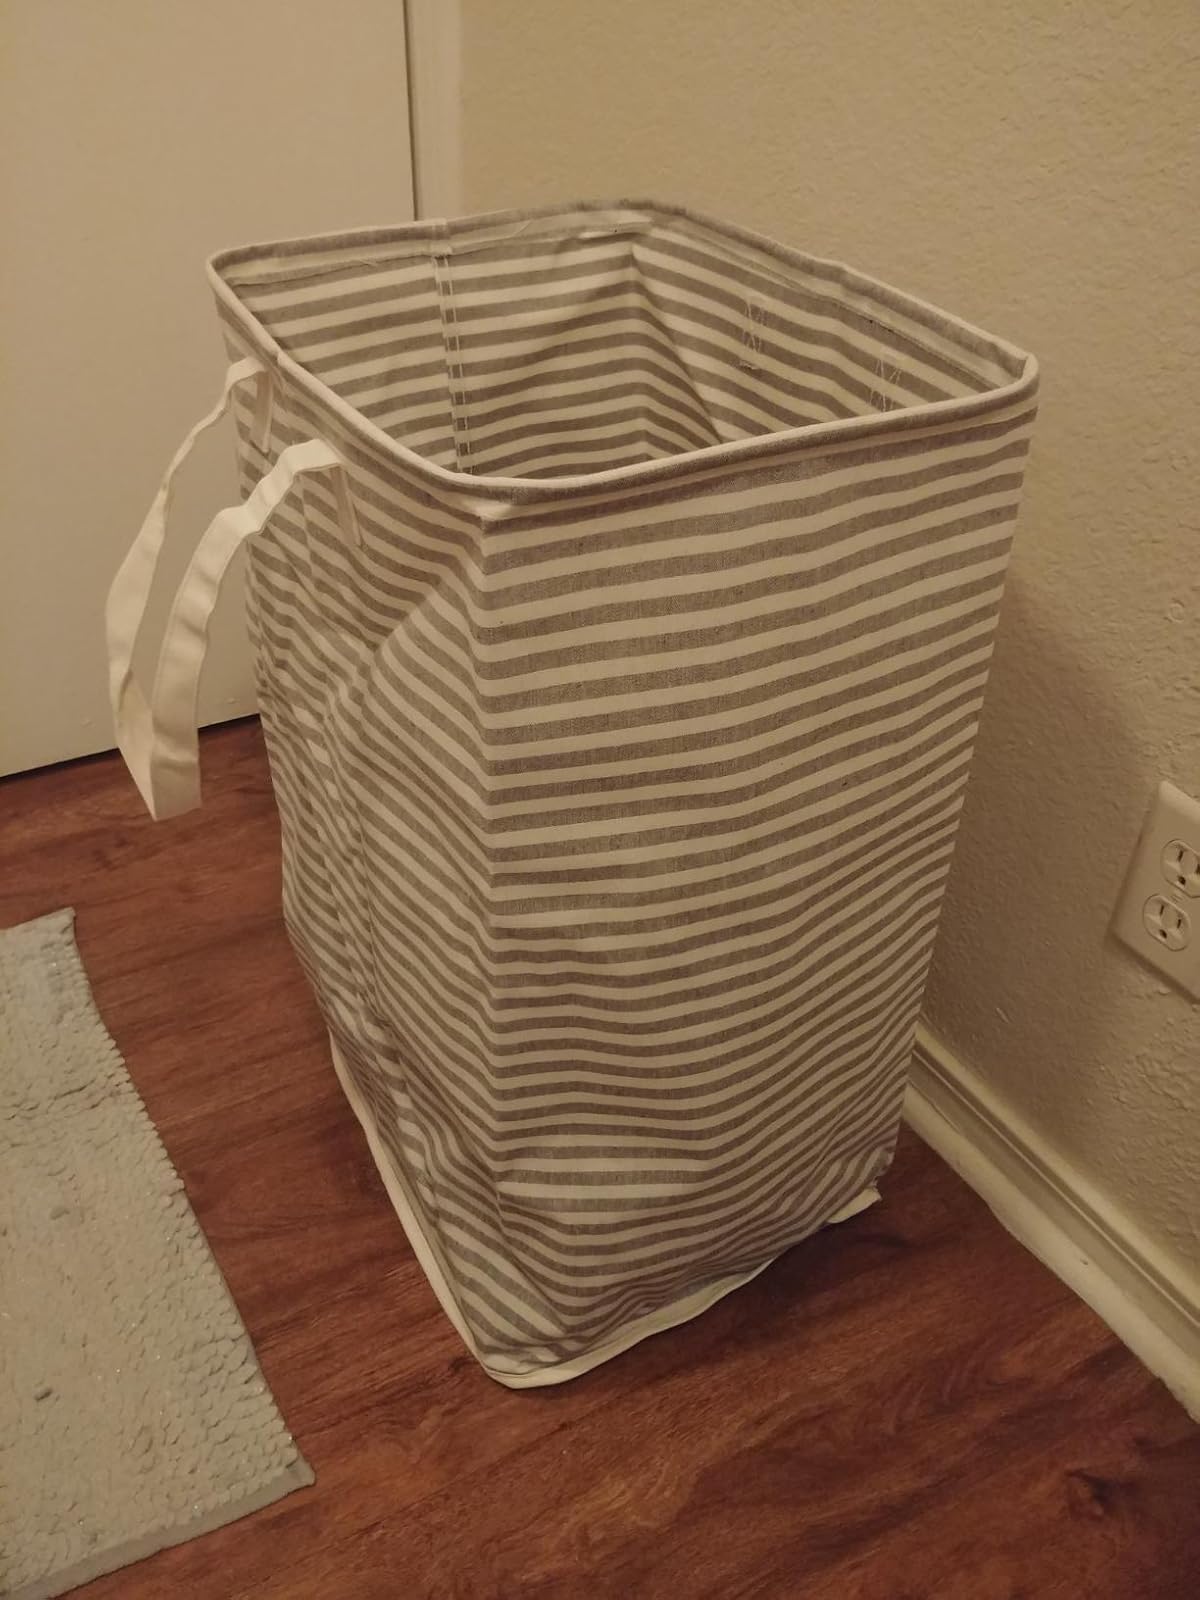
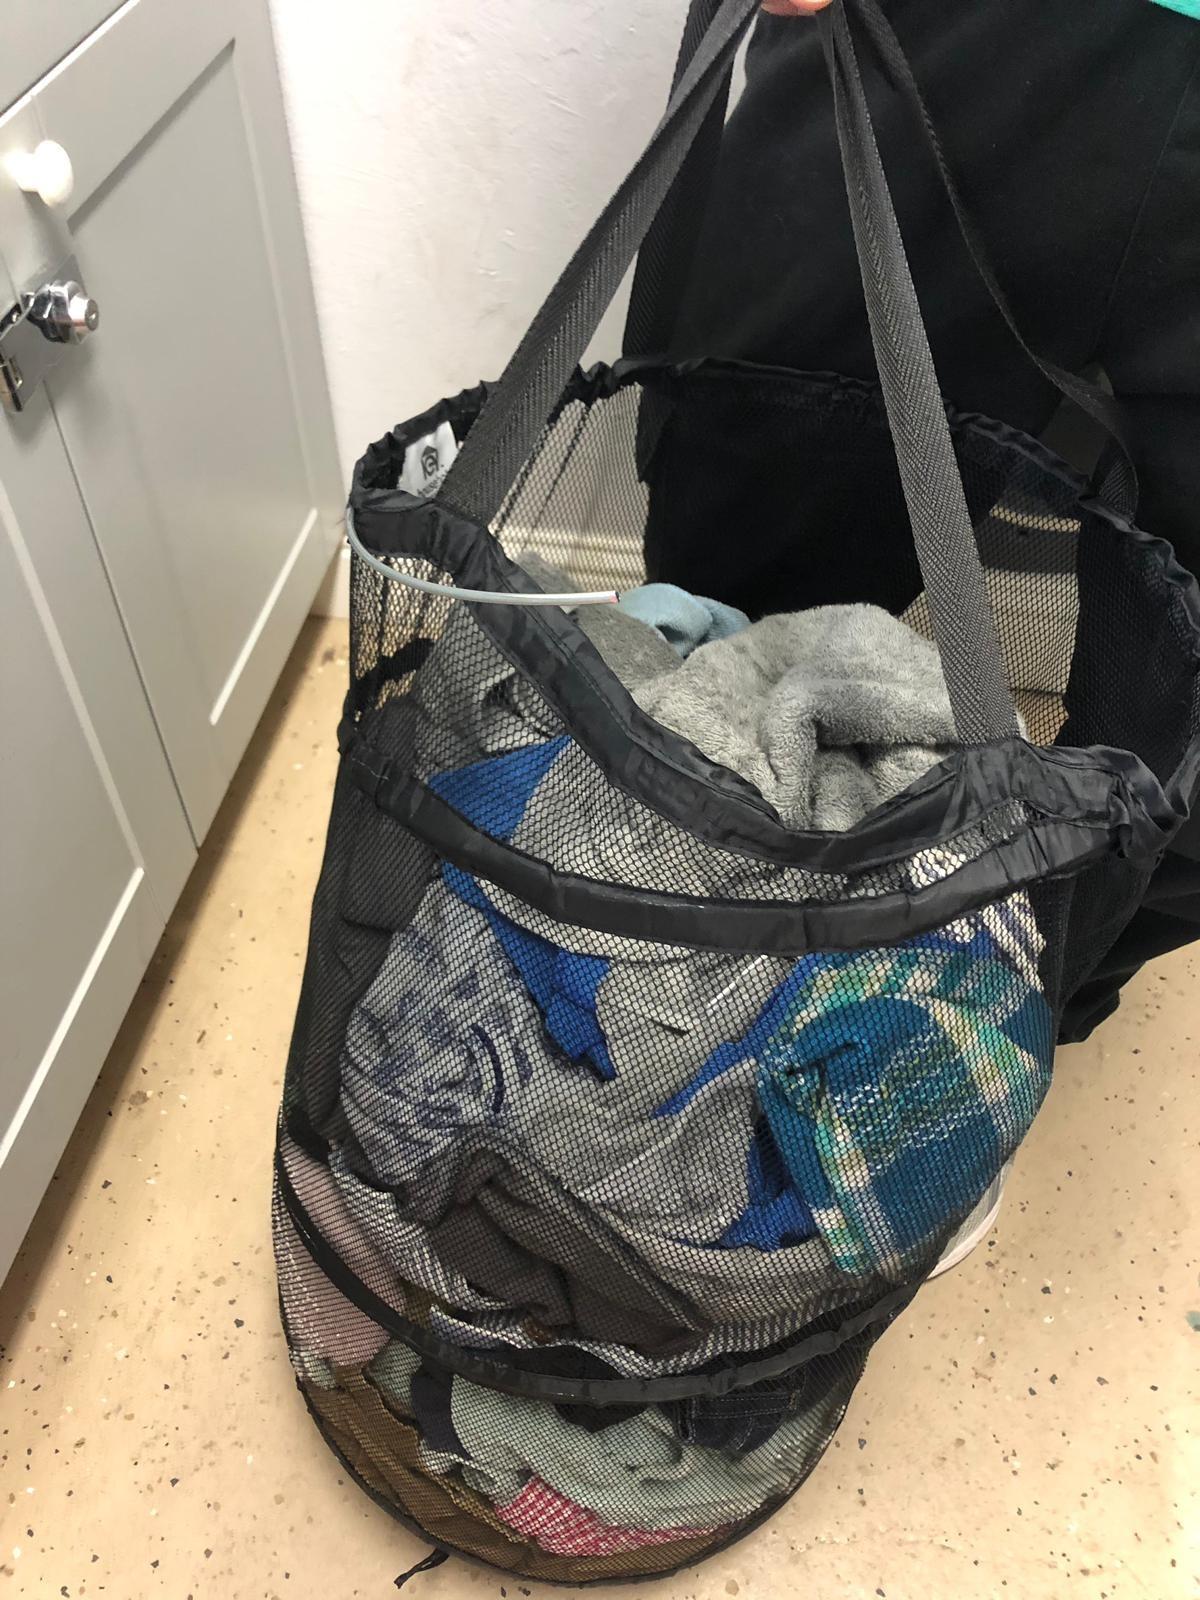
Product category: items_hamper
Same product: no